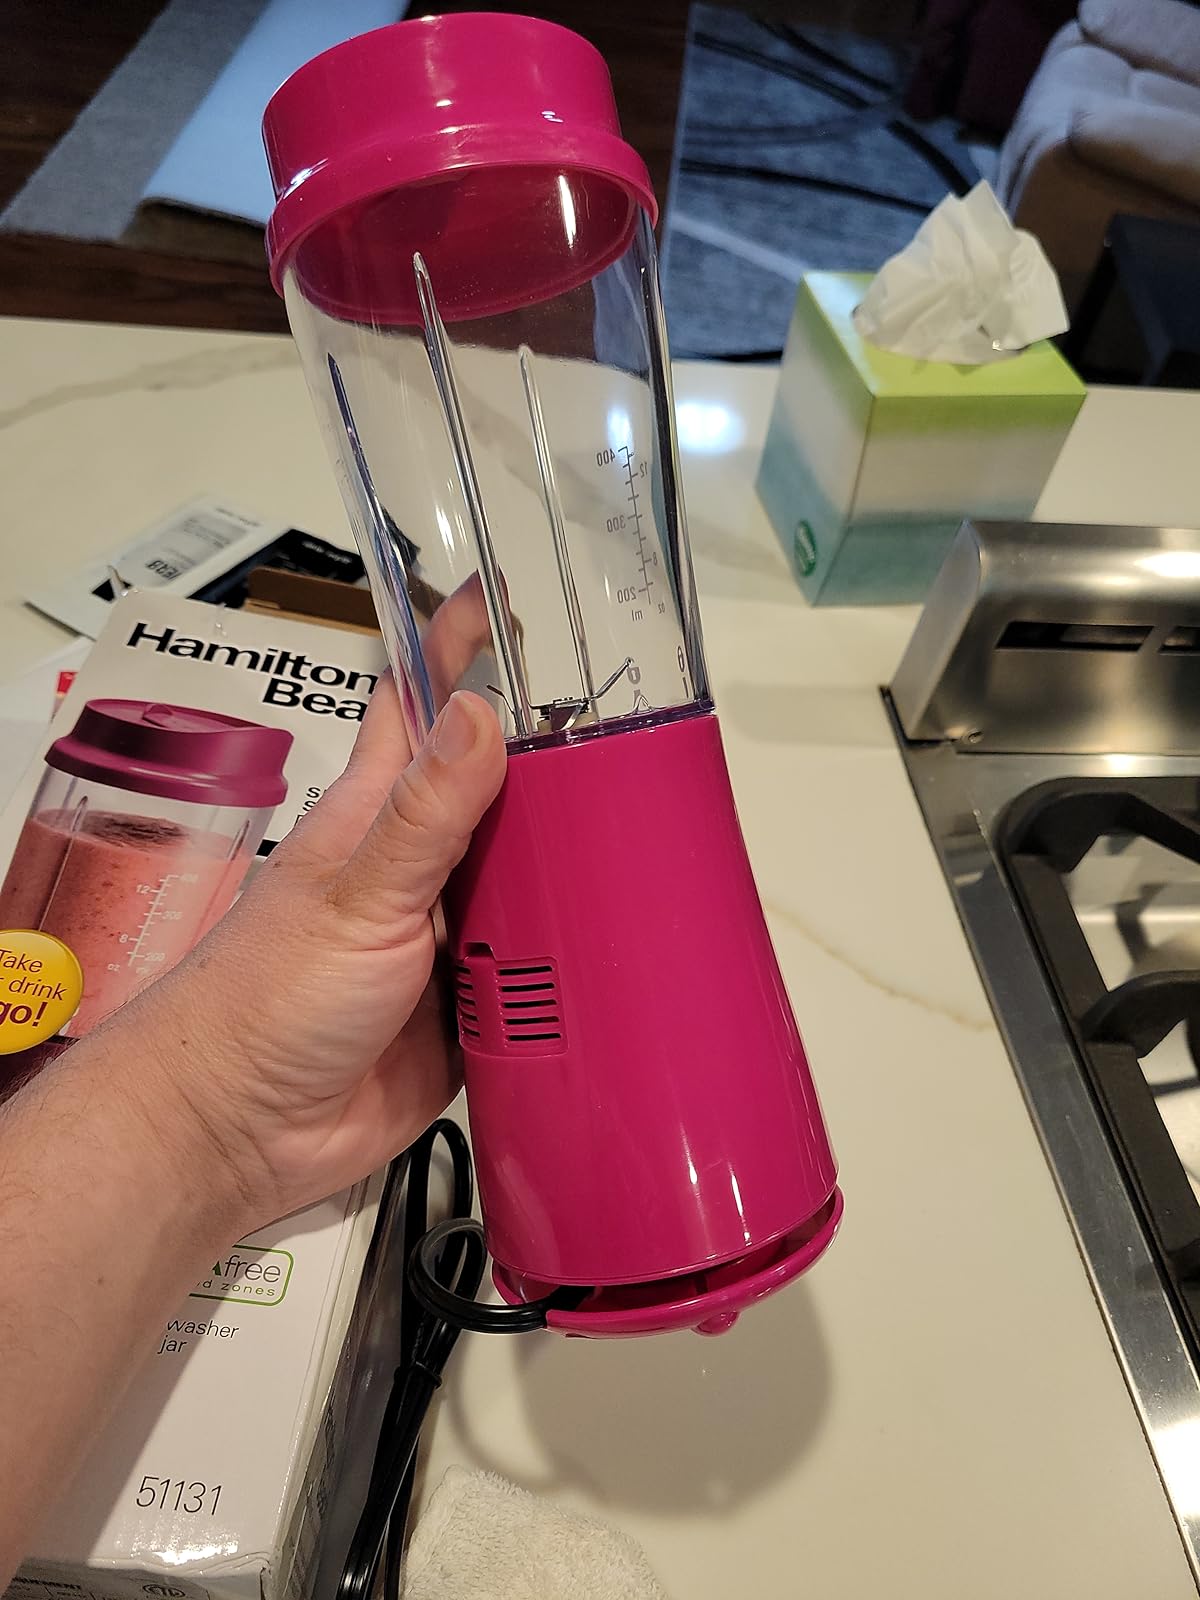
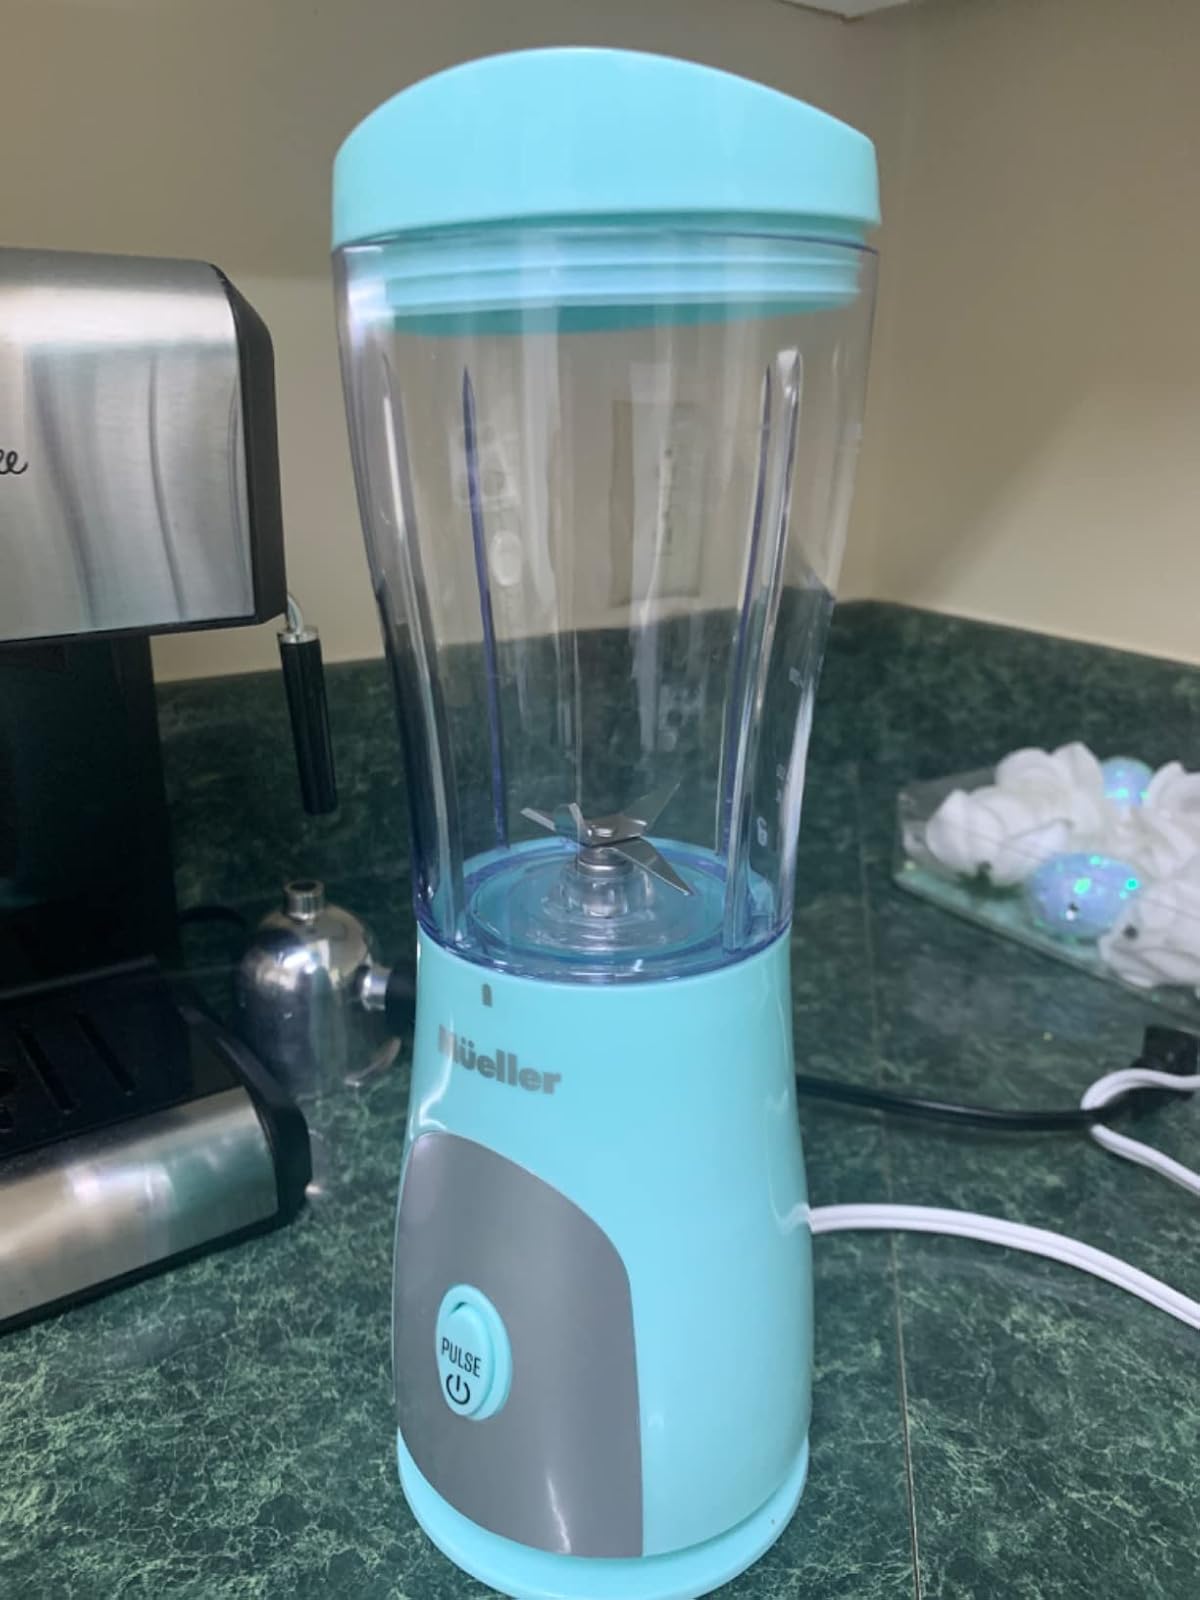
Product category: items_blender
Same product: no